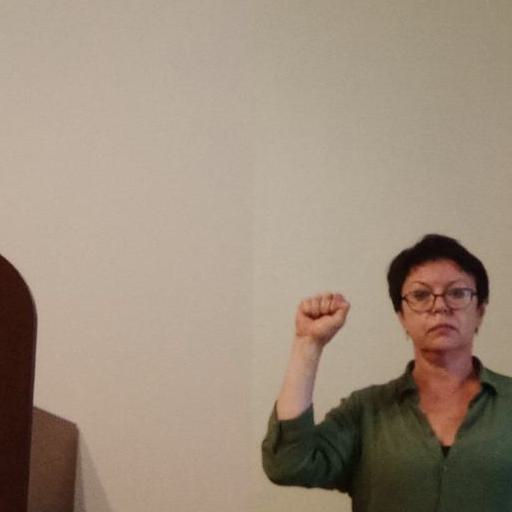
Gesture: fist